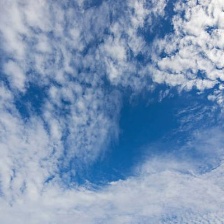
Cloud type: Cirrocumulus